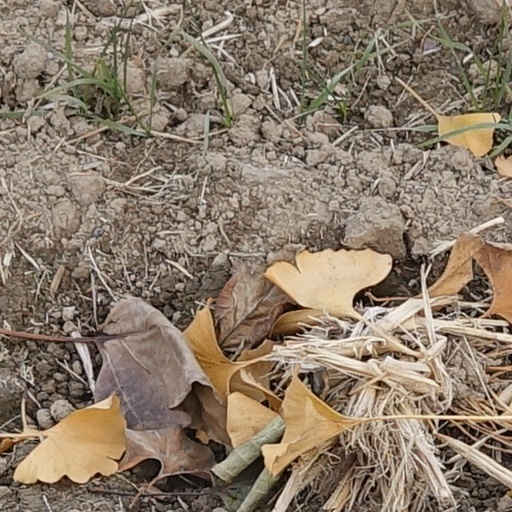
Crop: wheat